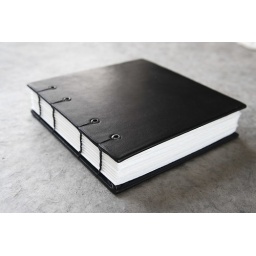
This book has 50 pages of BFK paper in it and measures about 6.5&amp;quot; x 6.5&amp;quot;